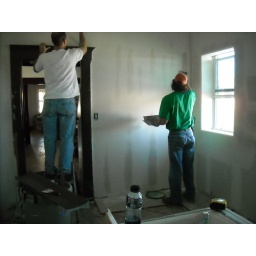
Robert getting ready to pop off the molding around the kitchen door while Martin is working on the joint compound.